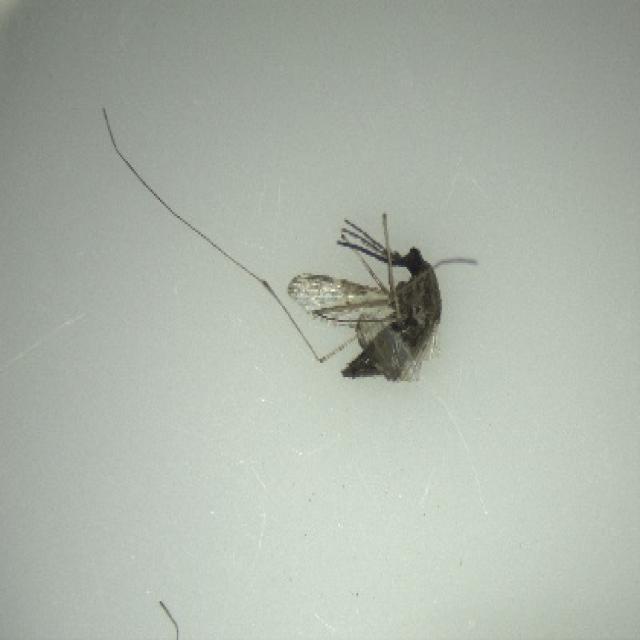
Species: anopheles_sinensis